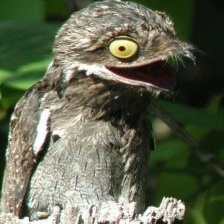
Species: GREAT POTOO
Scientific name: NYCTIBIUS GRANDIS